Transition metal formyl complex

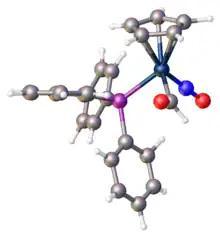
Structure of the formyl complex CpRe(PPh)(NO)CHO. Selected distances: d = 122.1, d = 205.5, d = 177.7 pm.

In organometallic chemistry, a transition metal formyl complex is a metal complex containing one (usually) or more formyl (CHO) ligand. A subset of transition metal acyl complexes, formyl complexes can be viewed as metalla-aldehydes. A representative example is (CO)ReCHO. The formyl is viewed as an X (pseudohalide) ligand. Metal formyls are proposed as intermediates in the hydrogenation of carbon monoxide, as occurs in the Fischer-Tropsch process.